The Celtic View

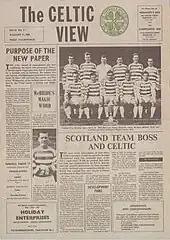
The front cover of "The Celtic View" Issue 1, 11 August 1965

The Celtic View is the official weekly magazine of Celtic Football Club, whose headquarters are located in Glasgow, Scotland.